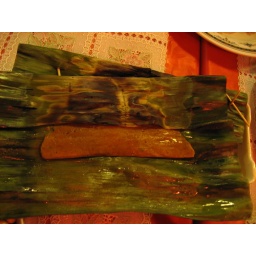
Fish cake cooked in banana leaf